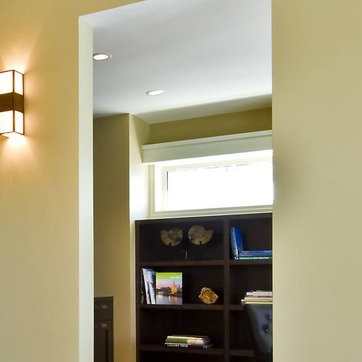
Material: glass